Statistics Netherlands

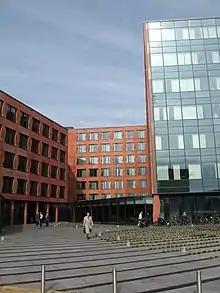
The office of Statistics Netherlands in The Hague

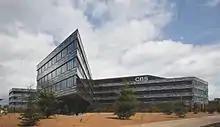
The office of Statistics Netherlands in Heerlen

Statistics Netherlands, founded in 1899, is a Dutch governmental institution that gathers statistical information about the Netherlands. In Dutch it is known as the Centraal Bureau voor de Statistiek ("Central Agency for Statistics"), often abbreviated to CBS. It is located in The Hague and Heerlen. Since 3 January 2004, Statistics Netherlands has been an independent public body, or quango. Its independent legal status enables the reliable collection and dissemination of information to support public debate, policy development and decision-making.